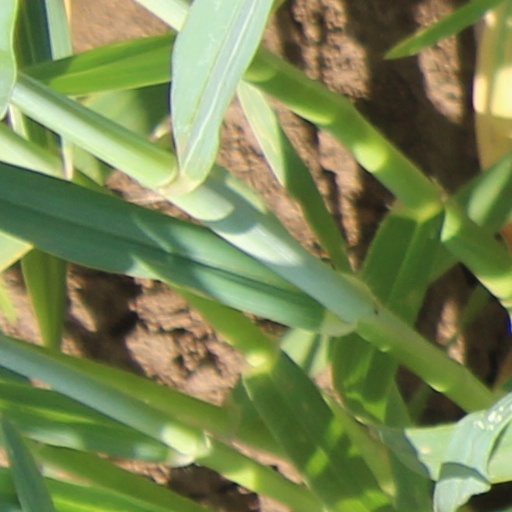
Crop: wheat